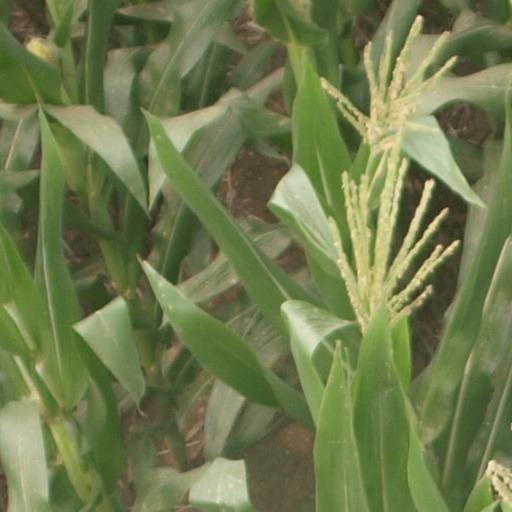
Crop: maize; corn